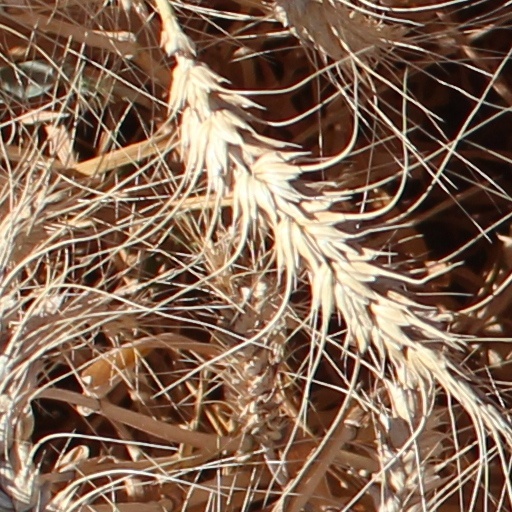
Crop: wheat